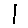
Label: 1